Hadhrami music

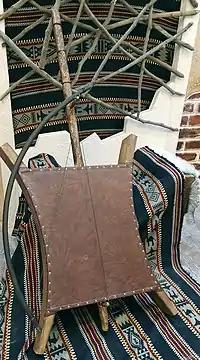
Yemeni rebab

In Tarim, Sayyed Abdul Qadir bin Hassan Al-Kaf—popularly known as Saeed—became one of the earliest and most esteemed artists of Hadhramaut. Renowned for his voice, intricate melodies, and mastery of traditional instruments such as the oud and the rebab.